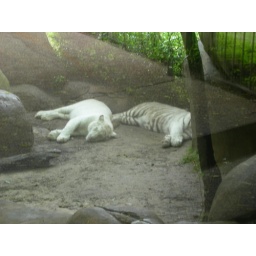
The white tigers at the zoo in Tyler.